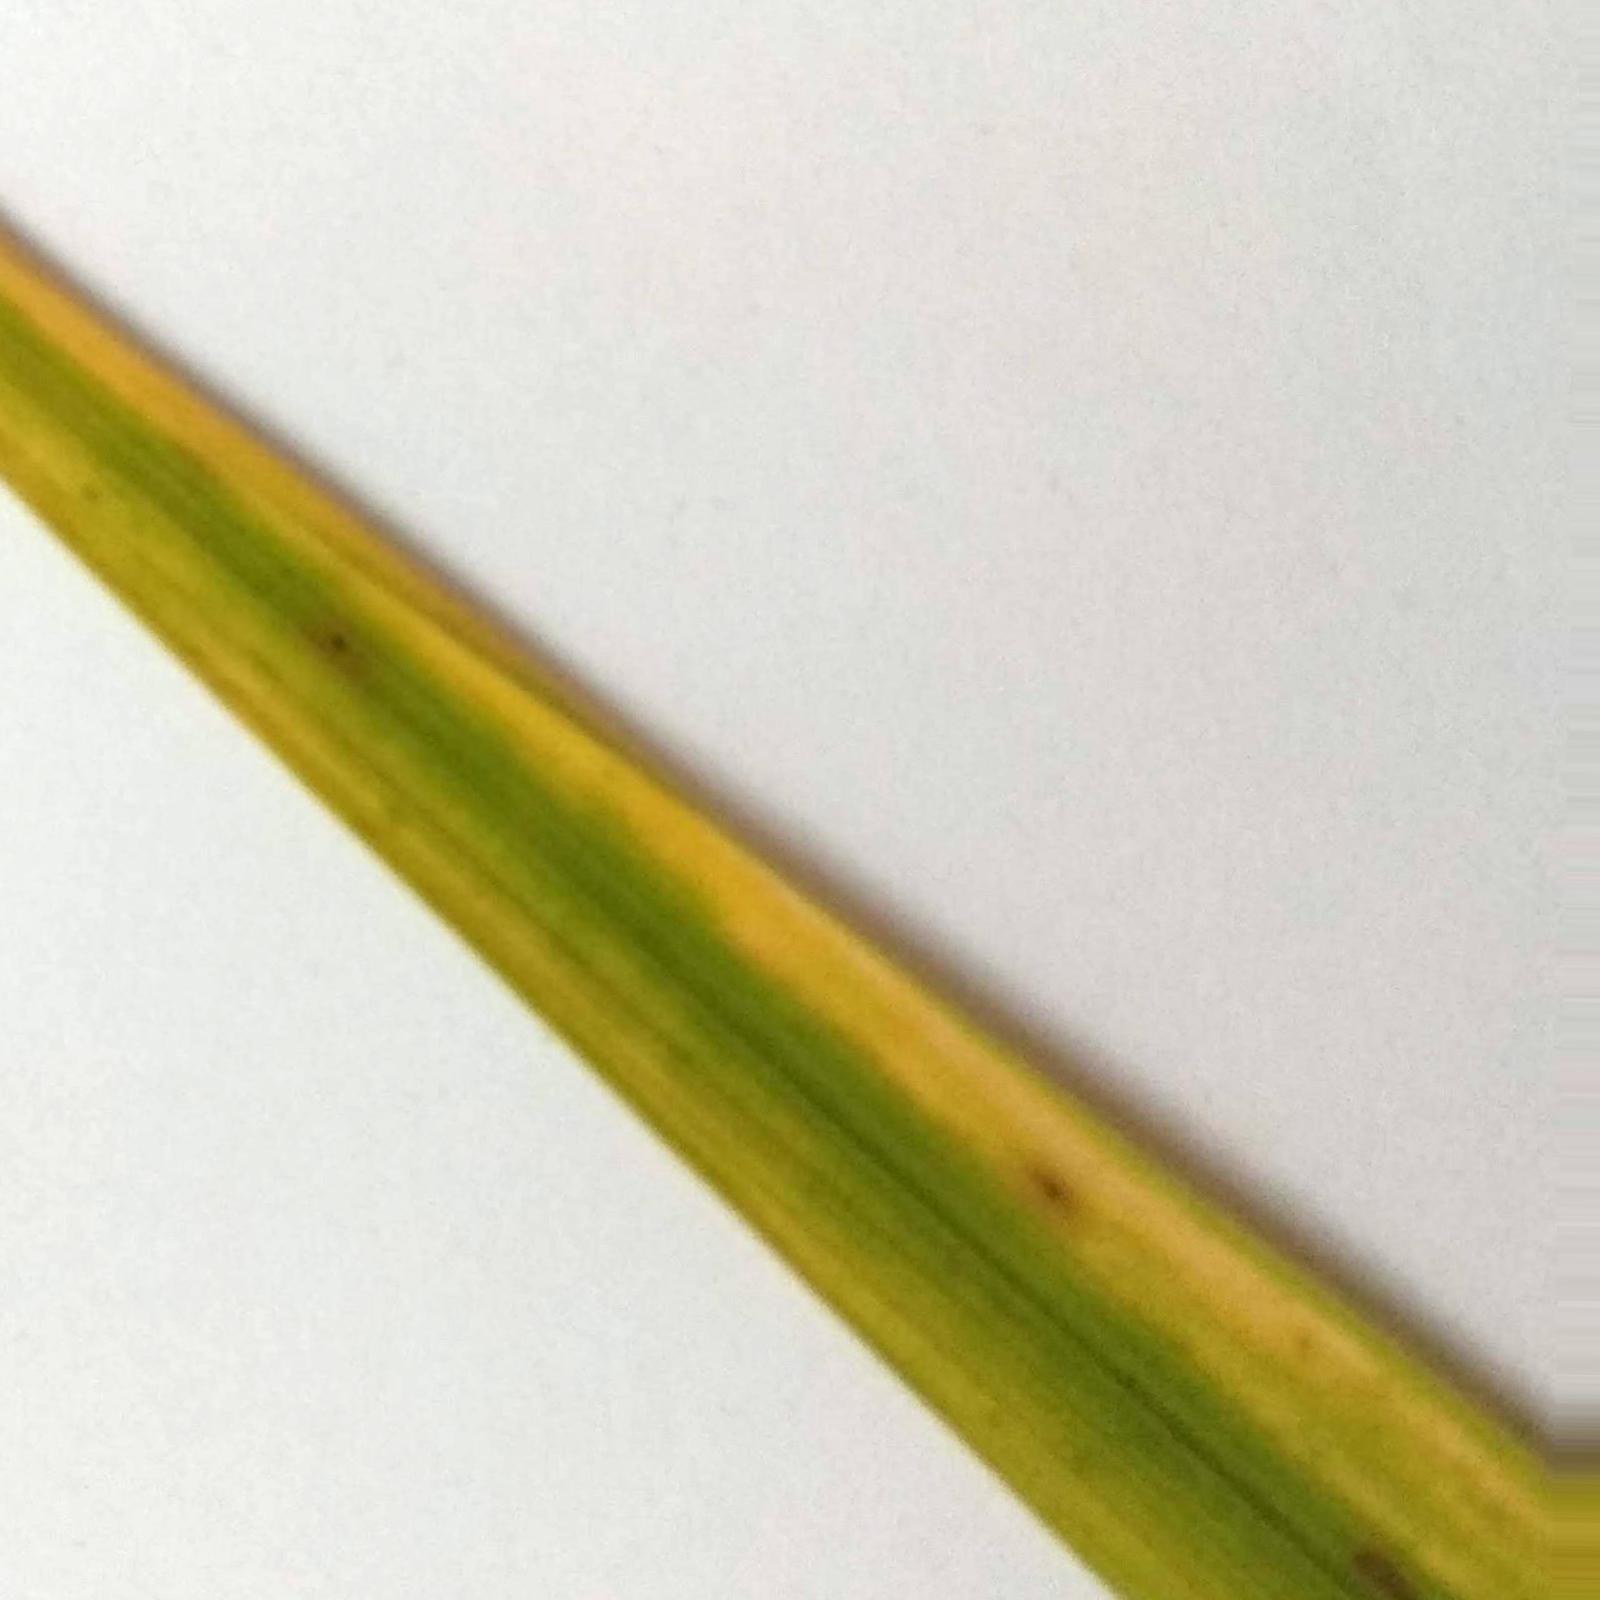
Nhãn: Bệnh Đốm Nâu ( Brown spot )